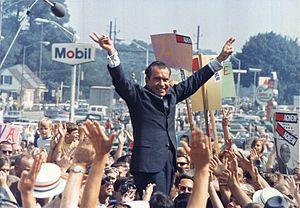
Le scandale du Watergate est une affaire d'espionnage politique qui aboutit, en 1974, à la démission de Richard Nixon, alors président des États-Unis. L'affaire aux multiples ramifications commence en 1972 avec l'arrestation, à l'intérieur de l'immeuble du Watergate, de cambrioleurs dans les locaux du Parti démocrate à Washington. Les investigations menées par des journalistes et une longue enquête du Sénat américain finiront par lever le voile sur des pratiques illégales de grande ampleur au sein même de l'administration présidentielle.
La présidence de Richard Nixon débuta le 20 janvier 1969, date de l'investiture de Richard Nixon en tant que 37ᵉ président des États-Unis, et prit fin avec la démission de Nixon le 9 août 1974. Membre du Parti républicain, Nixon prit ses fonctions après avoir battu le vice-président Hubert Humphrey à l'élection présidentielle de 1968. Quatre ans plus tard, il fut réélu à une écrasante majorité face au candidat démocrate George McGovern.
Le Plan Huston est un rapport de 45 pages écrit par l'assistant de la Maison-Blanche Tom Charles Huston en 1970, pendant le premier mandat du président Nixon. Son existence fut rendue publique lors des audiences du United States Senate Watergate Committee présidée par Sam Ervin faisant suite au scandale du Watergate.
Rabbit rattrapé est un roman américain de John Updike publié originellement en 1971 aux États-Unis et en français le 26 avril 1973 aux éditions Gallimard. Composé de quatre chapitres distincts, il constitue le second volume du cycle Rabbit mettant en scène la vie du personnage Harry « Rabbit » Angstrom.
L'élection présidentielle américaine de 1968 est la quarante-sixième élection à la présidence des États-Unis. Elle a lieu le 5 novembre et se solde par la défaite du candidat démocrate, le vice-président sortant Hubert Humphrey, face au républicain Richard Nixon. Grâce à sa campagne, fondée sur le rétablissement de la loi et l'ordre, Nixon devient le trente-septième président des États-Unis.